Sokobond

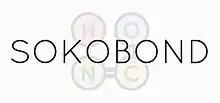

Sokobond is a puzzle video game created by Alan Hazelden and Harry Lee. Gameplay involves moving atoms around 2D grids to form chemical compounds. The game was released on Linux, OS X, and Windows in August 2013. It was later released for Nintendo Switch in September 2021, and iOS and Android in May 2022. The game received generally favorable reviews from critics.